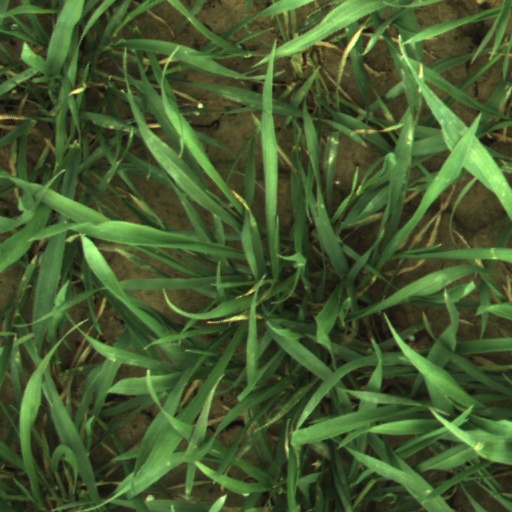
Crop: wheat